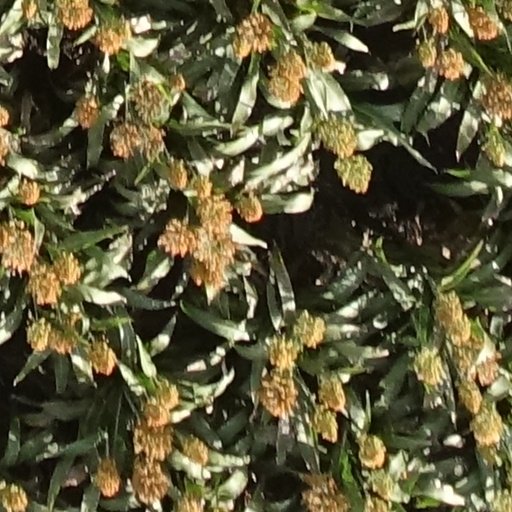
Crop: sorghum